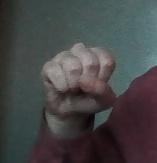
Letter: saad